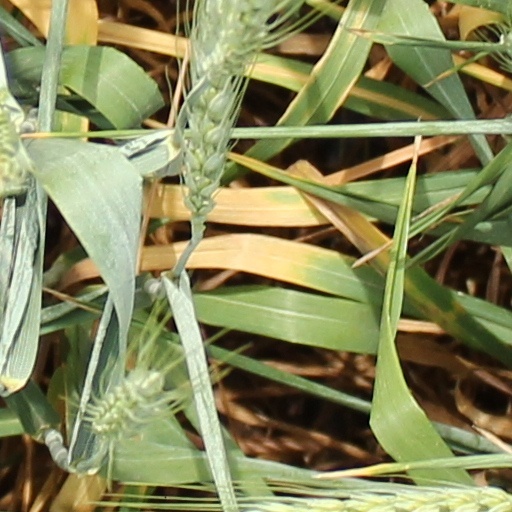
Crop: wheat